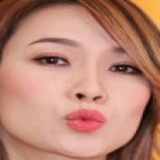
ca sĩ Mỹ Tâm